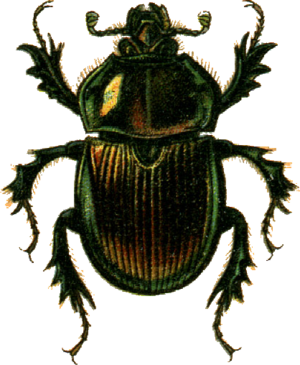
This file has been extracted from another file: Jacobs27.jpg